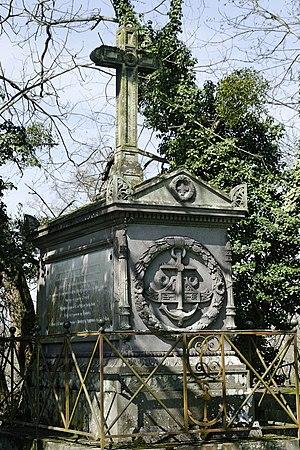
Tombe de Christophe de Chabrol de Crouzol, en face de l'église Saint-Bonnet à Paslières, Puy-de-Dôme, France. La face est porte des rostres et une ancre marine entourés d'une couronne de laurier. Inscription sur la face sud
Le comte Christophe de Chabrol de Crouzol est un homme politique français né à Riom le 16 novembre 1771 et mort au château de Chabanne à Paslières le 7 octobre 1836. Conseiller d'État sous le Consulat, il fut pair de France et ministre de la Marine sous Louis XVIII et Charles X, puis ministre des Finances de Charles X.